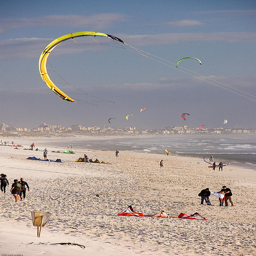
many people on a beach with a kite flying in the sky
people walking on the sand of a beach shoreline beneath flying kites.
A large group of people gathered together on a sandy beach.
A sandy beach with people walking about and flying kites.
People flying huge kites in the sand at the beach.